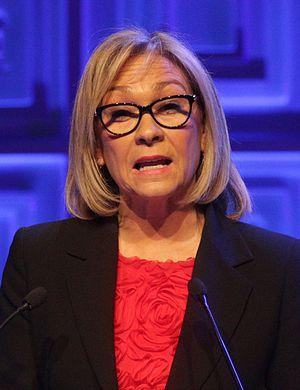
Ana Isabel Mariño Ortega, née le 1ᵉʳ août 1959, est une femme politique espagnole membre du Parti populaire.